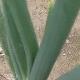
Crop: Onion
Condition: healthy-leaf